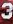
Number: 3